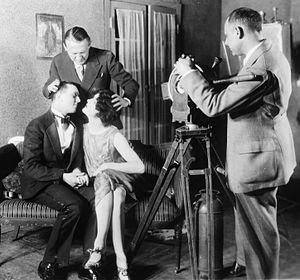
Edmund Goulding est un réalisateur et scénariste britannique.